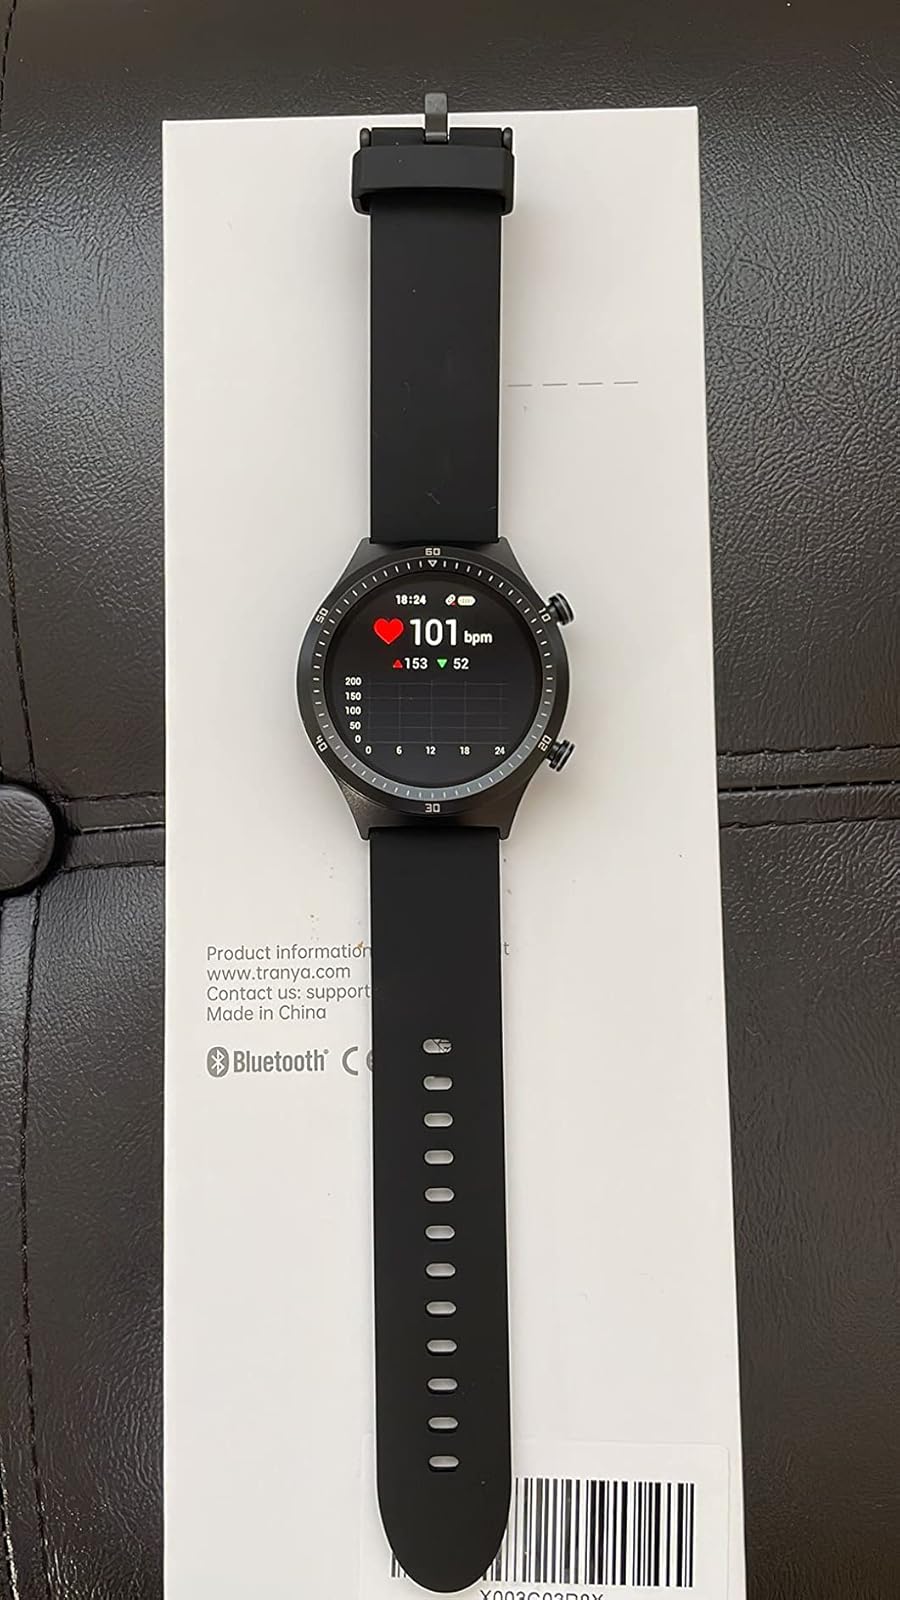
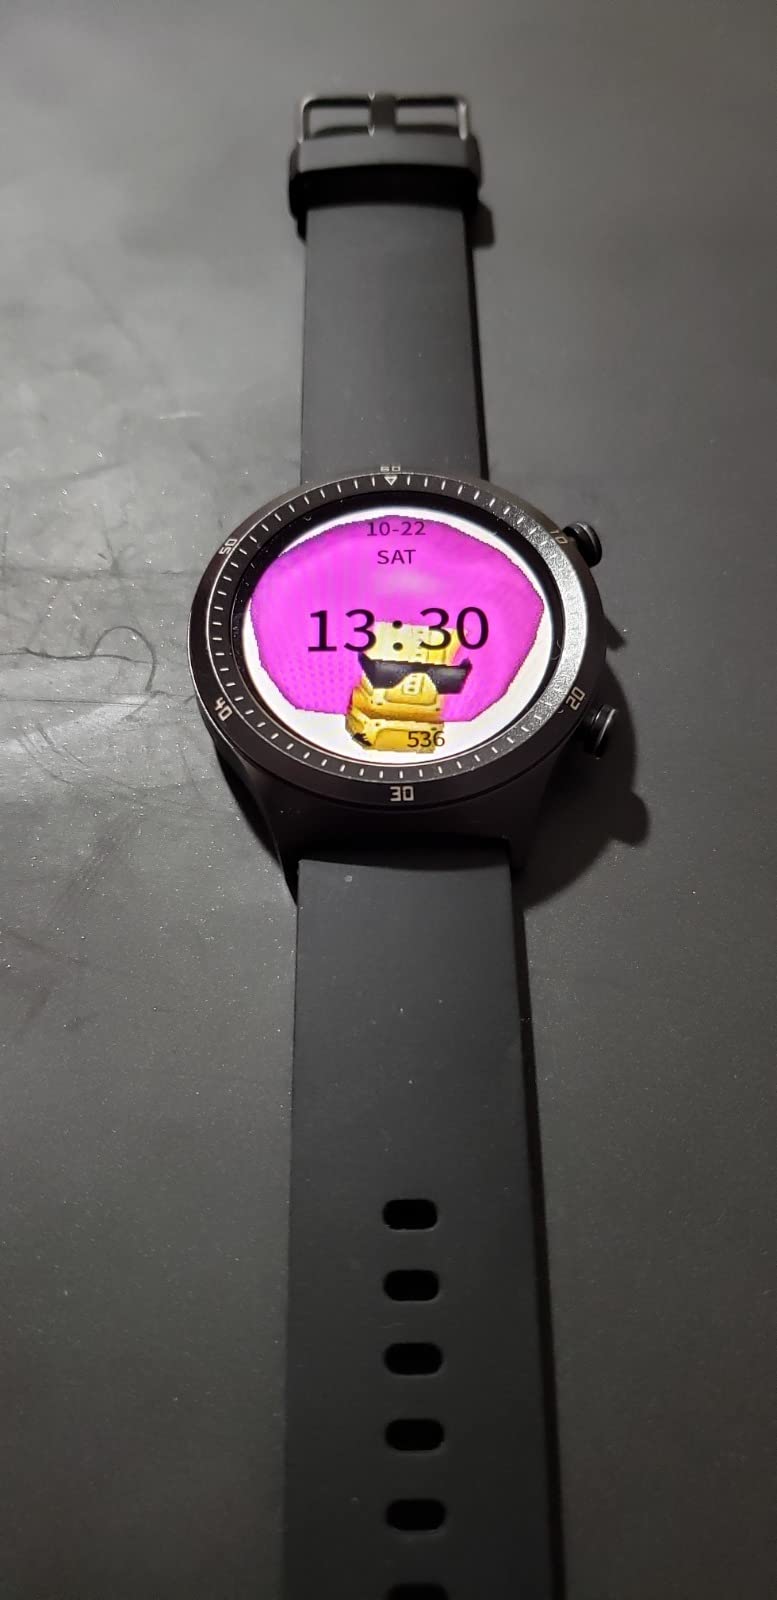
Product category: smartwatch
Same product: yes